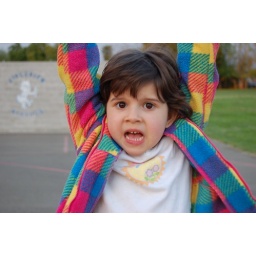
My daugher in this shot is trying to cross the monkey bars...